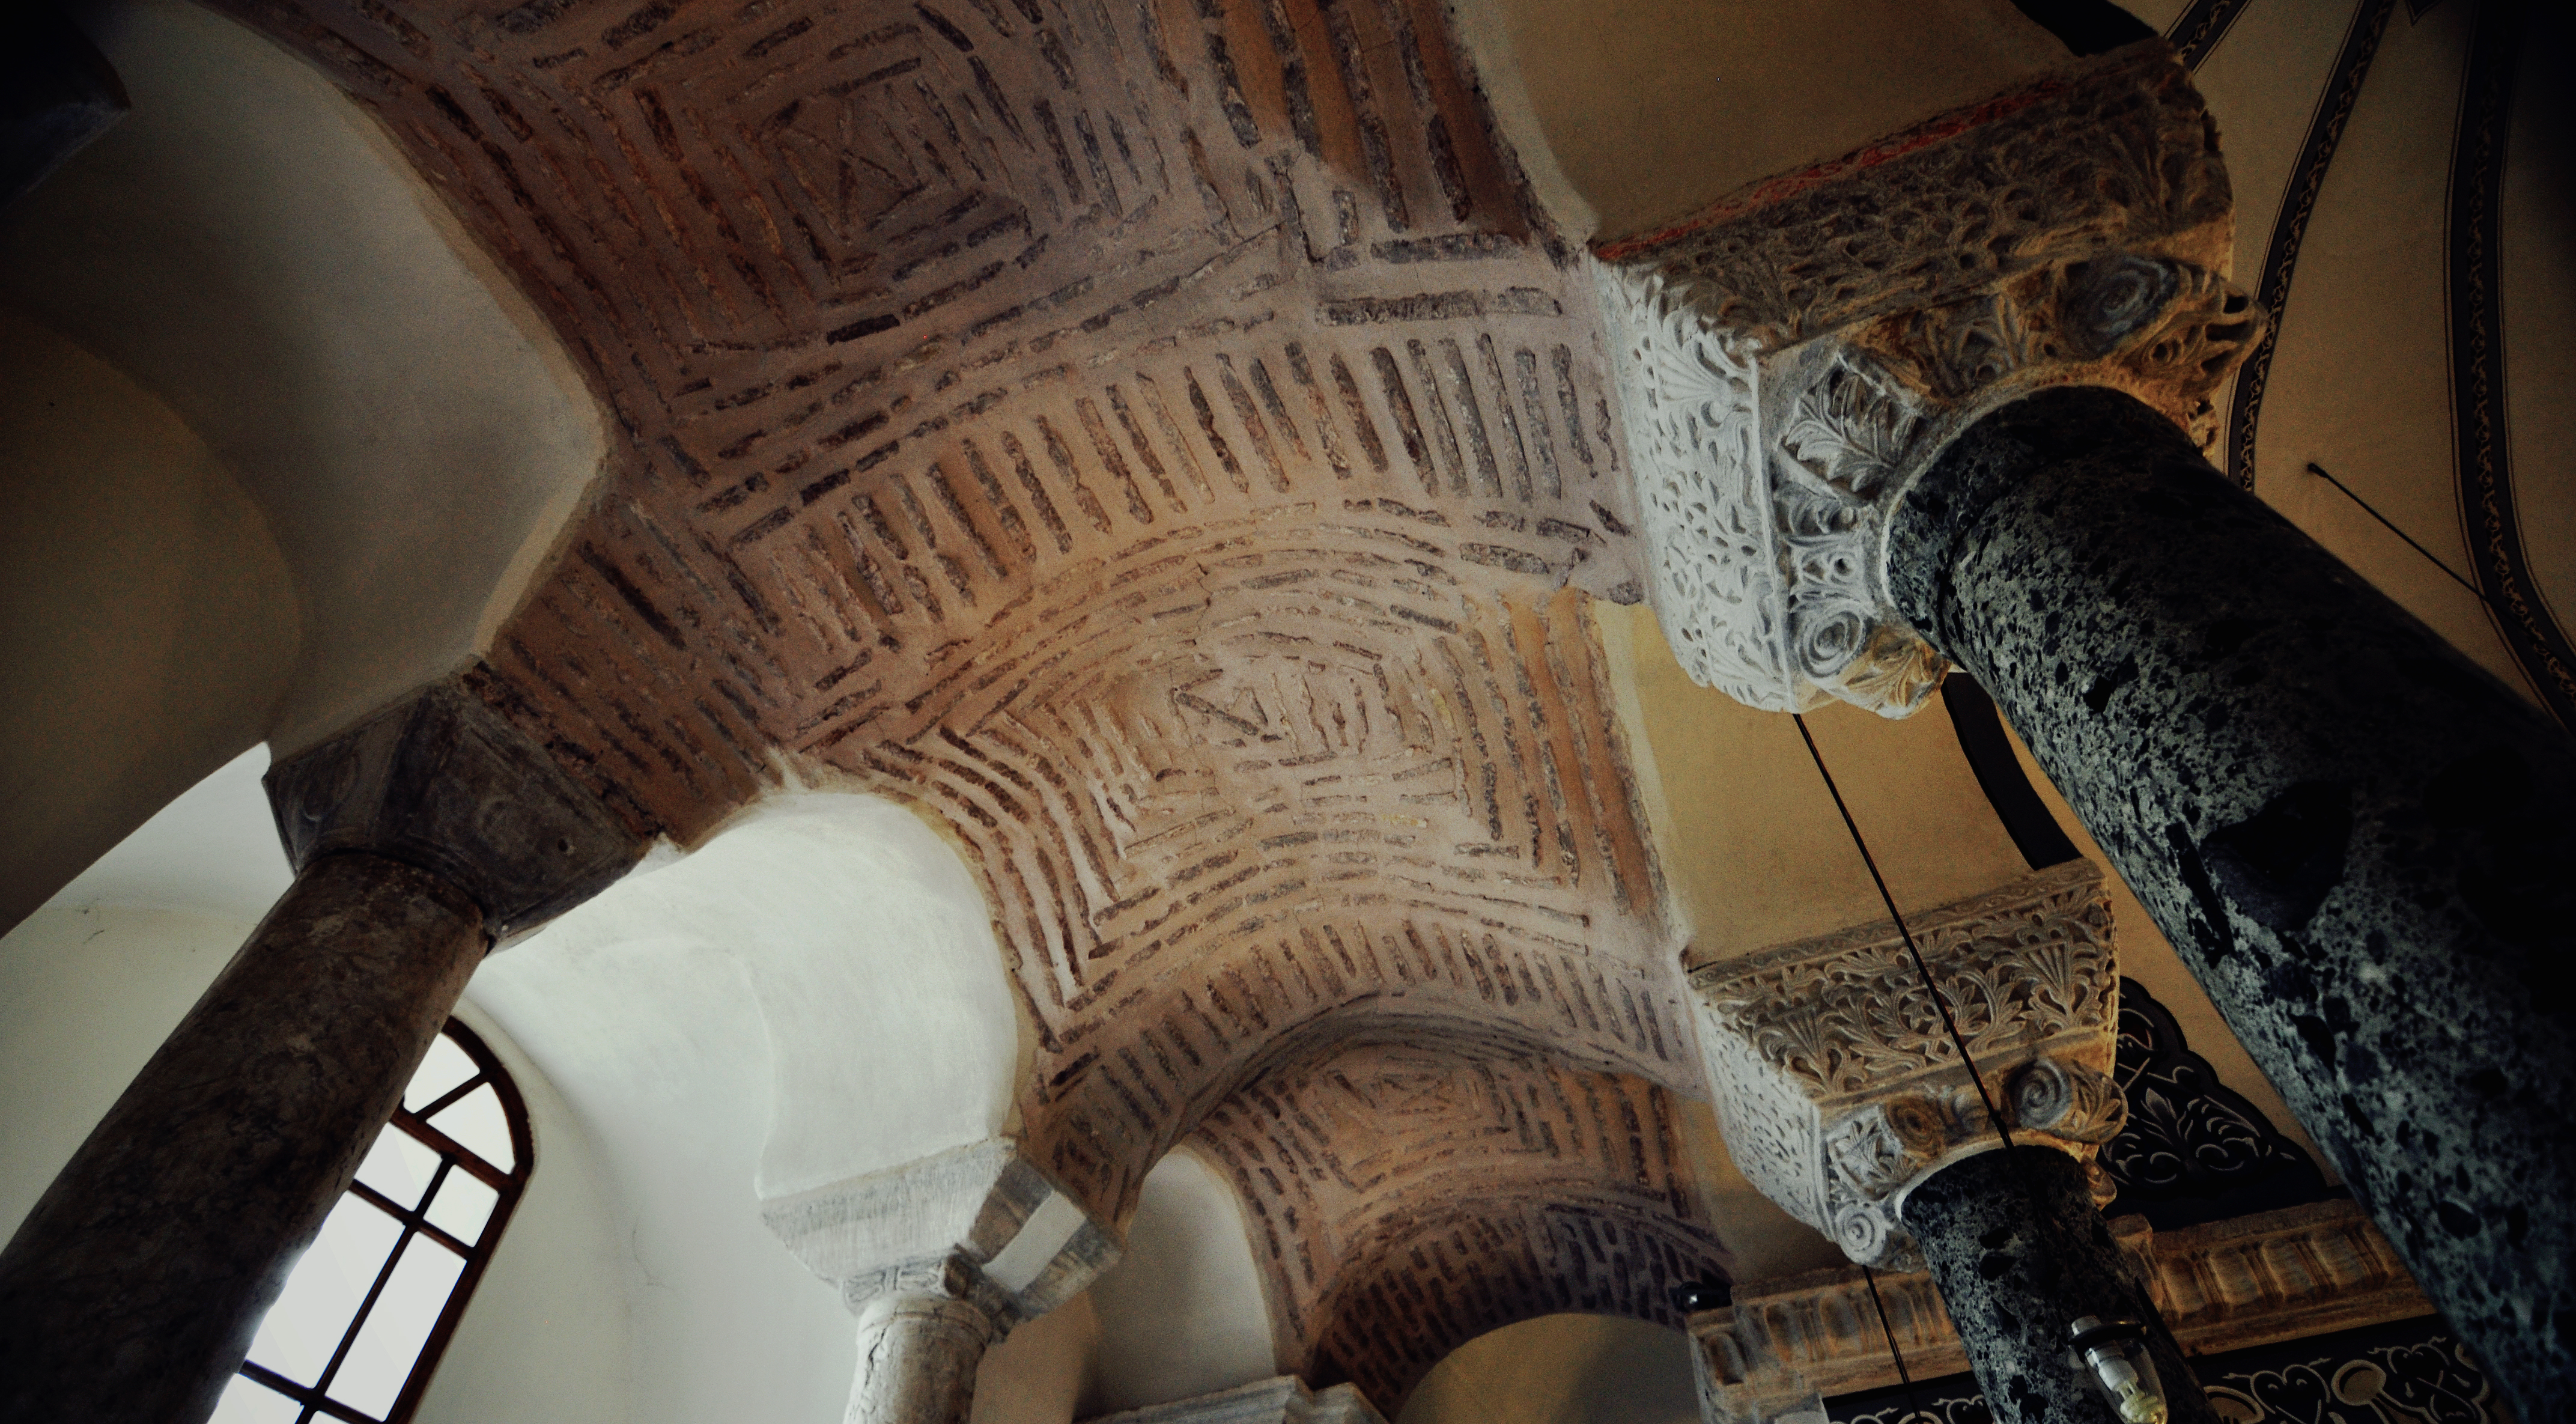
light, architecture, wood, interior, wall, statue, column, greek, church, brick, sculpture, empire, art, temple, turkey, istanbul, mosque, roman, gallery, history, christianity, islam, orthodox, detail, vaulting, unesco, eastern, dome, carving, brickwork, capitals, masonry, worldheritage, muslim, byzantine, biserica, arhitectura, orthodoxy, lumina, cupola, caramida, zidarie, sergiusandbacchus, littlehagiasophia, byzantium, constantinople, ottoman, kumkap, fatih, constantinopolitan, bizantin, byzantin, byzanz, byzantinisch, cami, camii, islamic, osmanli, isidoreofmiletus, anthemiusoftralles, lateantiquity, detaliu, eik n, k kayasofya, capiteluri, impost, verdantique, justinian, ancient history